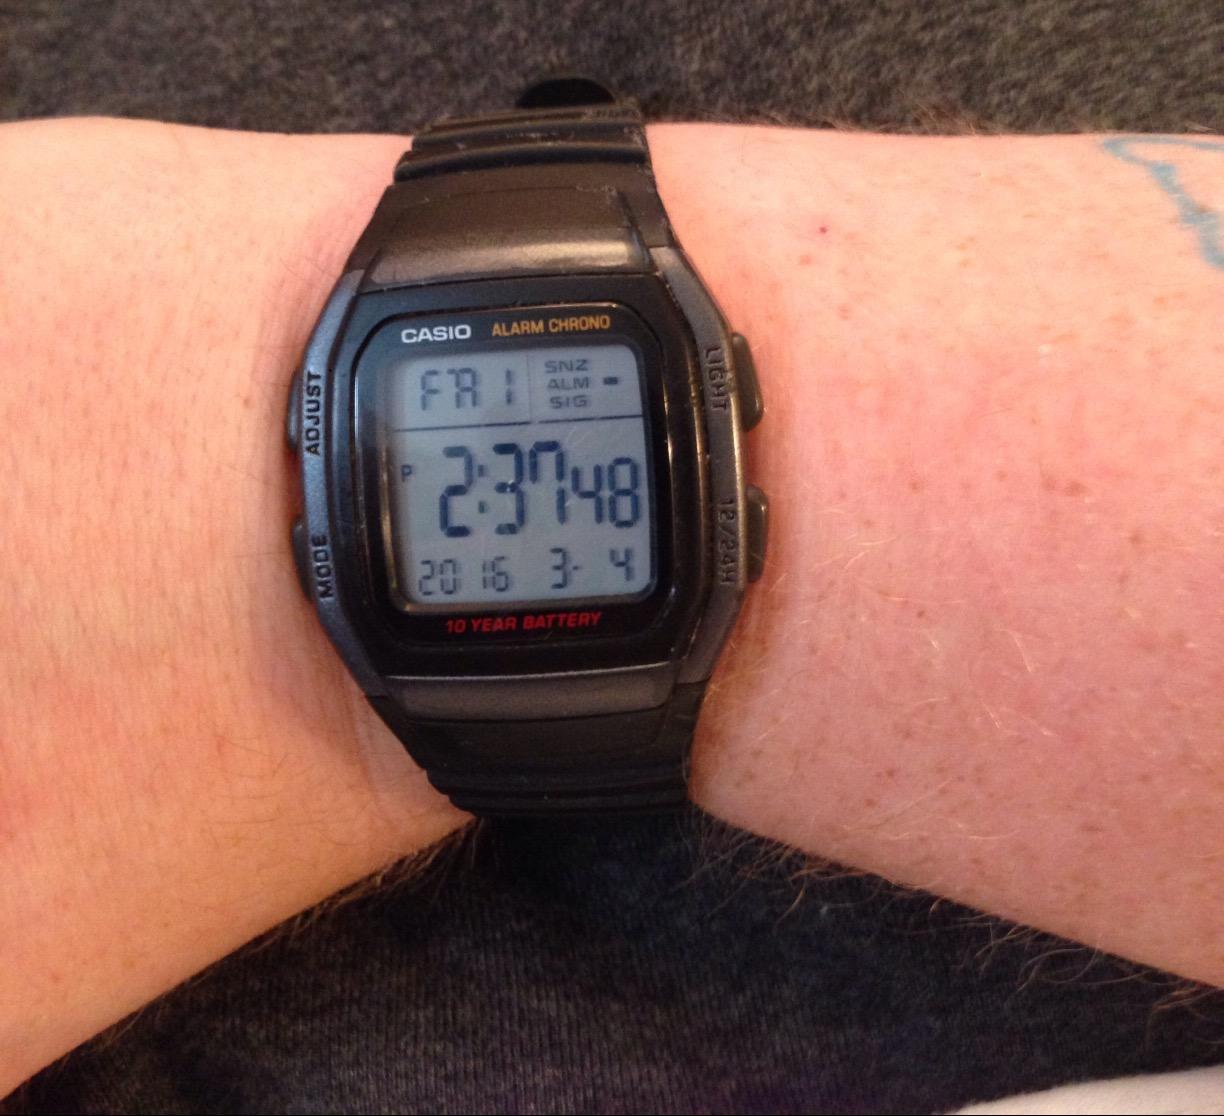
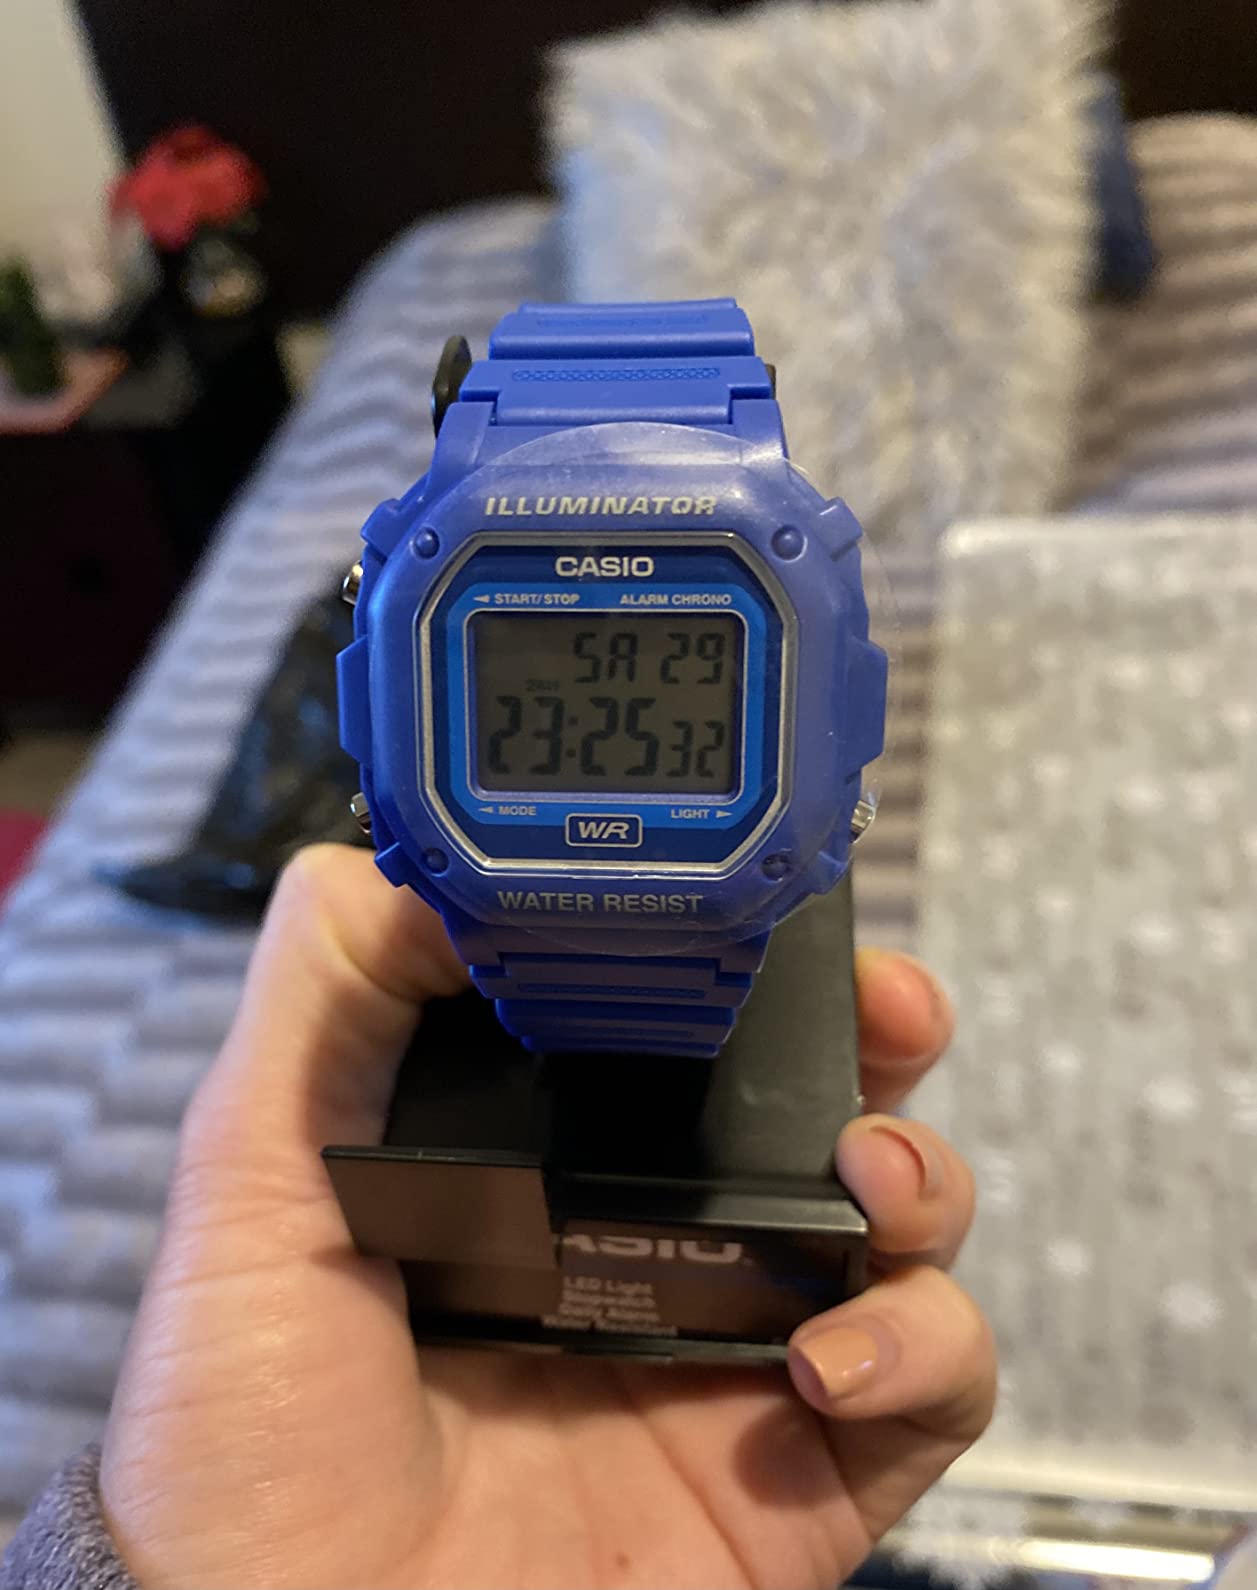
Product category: accessories_watch
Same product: no